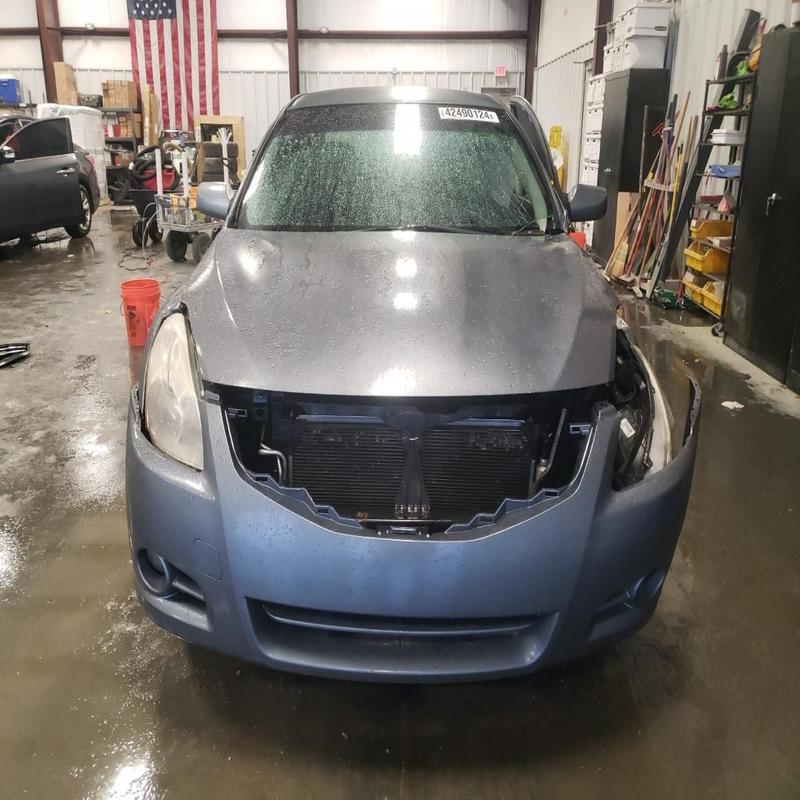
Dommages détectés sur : pare-choc avant, feu avant gauche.
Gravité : majeur